Geoffrey Vickers

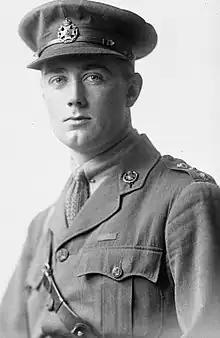
Vickers during the war.

His education was interrupted by World War I. He and his brother William Burnell Vickers volunteered for service in the army. Geoffrey joined the Sherwood Foresters (7th Robin Hood Battalion) and was in France before the end of 1914 first as a second lieutenant, promoted to temporary captain in 1915 and then to major and as second in command, 1 Bn, The Lincolnshire Regiment in 1918. Explaining his thoughts about going to war, he later wrote